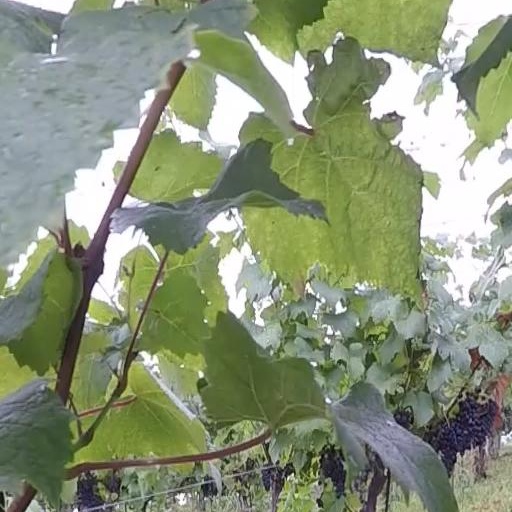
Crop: grape